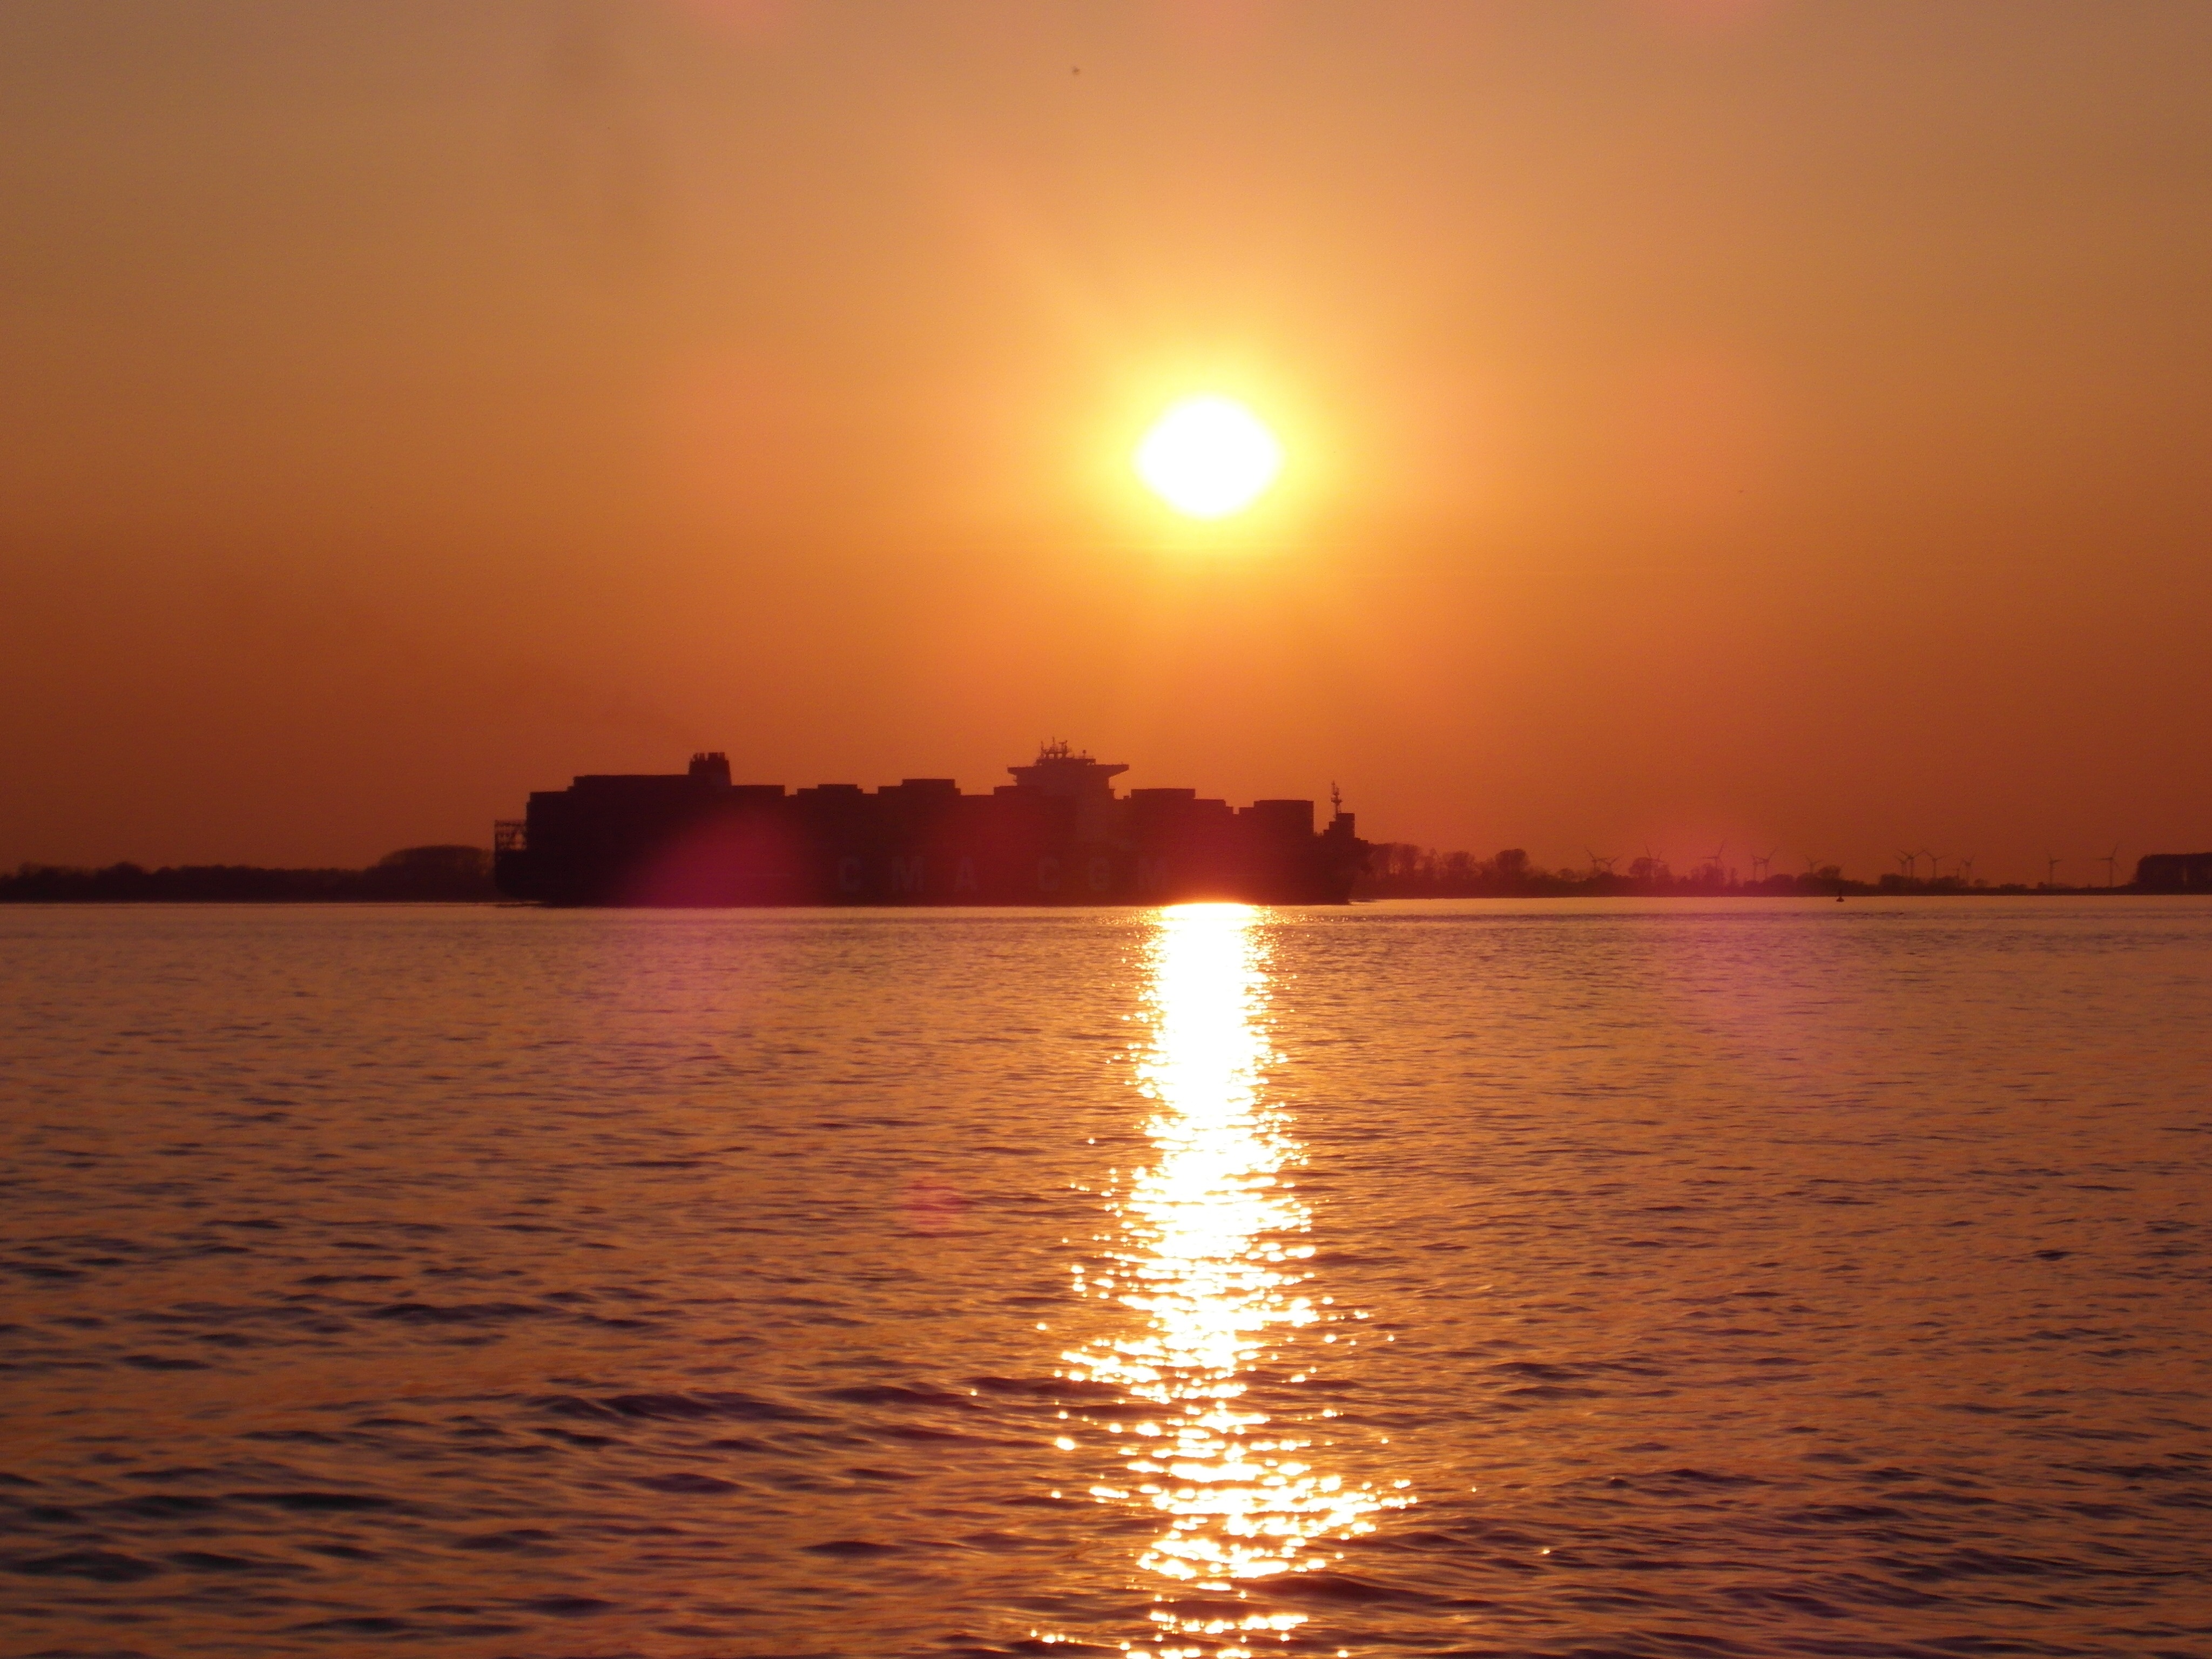
sea, ocean, horizon, sun, sunrise, sunset, sunlight, morning, dawn, river, ship, dusk, evening, bay, cross, germany, elbe, hamburg, afterglow, nature conservation, meissen, wittenberg, pirna, magdeburg, high water, red sky at morning, riesa